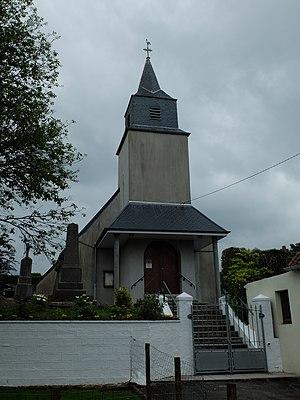
Vue de l'église Saint-Martin de Saint-Martin-Choquel.
Saint-Martin-Choquel est une commune française située dans le département du Pas-de-Calais en région Hauts-de-France.